Colstrip, Montana

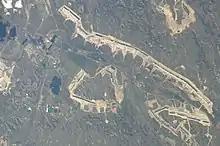
The Rosebud mine in 2006, taken from the International Space Station

The Powder River Basin contains the 25,000-acre Rosebud Mine, a strip mine a few miles south of Colstrip, and the Northern Cheyenne Indian Reservation. Bituminous coal lies in the Fort Union Formation.